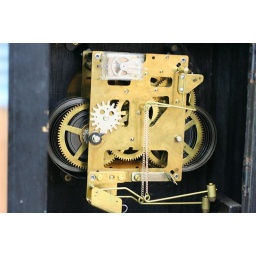
AIKOSHA table clock by waTsu. Semca 7 jewels movement. 31 days power. Made in Japan